Paktika Province

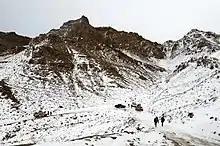
Afghan Local Police and ANSF moving up a mountain pass

In the spring of 2012 the 172nd Infantry Brigade opened the first Afghan National Army/ US Joint Artillery Fire Base in the Orgun District.